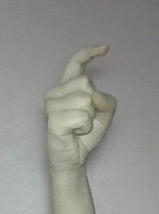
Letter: ra